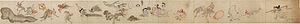
Les Rouleaux enluminés de la procession nocturne des cent démons regroupent un ensemble d’emaki illustrant une croyance du folklore japonais, le Hyakki yakō, ou la procession de yōkai dans les rues des villes humaines. Les yōkai, multiples et très variés dans la tradition, sont un sujet typique de la peinture japonaise populaire, notamment à partir de l'époque de Muromachi. Les origines de ces peintures du hyakki yakō ne sont pas connues avec certitude, car les plus anciens emaki sur le sujet sont perdus, mais il subsiste de nos jours plusieurs dizaines de ces rouleaux enluminés réalisés entre le XVIᵉ siècle et le XIXᵉ siècle. La plus ancienne, et probablement la plus réputée, de ces œuvres est un rouleau enluminé peint au XVIᵉ siècle et souvent attribué, sans certitude, à Tosa Mitsunobu.